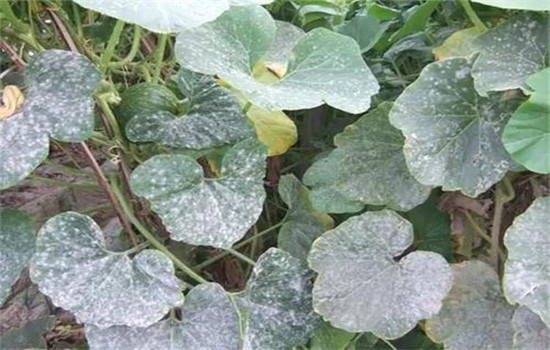
Plant: Cucumber
Disease: cucumber powdery mildew